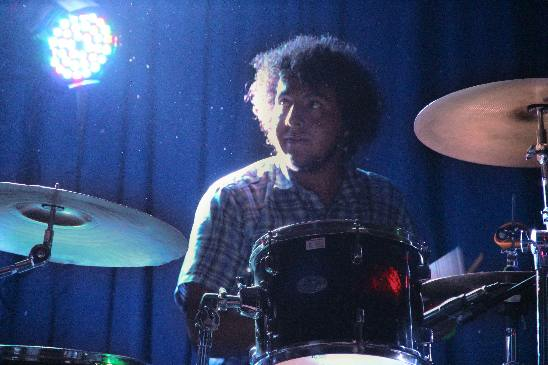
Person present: Yes